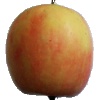
Label: Apple Pink Lady 1